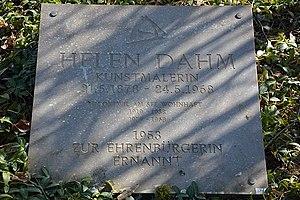
Helen Dahm est une peintre suisse expressionniste.